MV Discovery

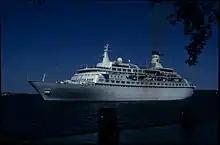
"Island Princess"

The ship began operation in 1972 with Flagship Cruises, under the name "Island Venture". In 1974, she was sold to P&O's Princess Cruises along with sister ship . The pair were renamed "Island Princess" and "Pacific Princess", the latter, laid up since 2008 at the San Giorgio del Porto shipyard in Genoa, Italy, was scrapped at Aliağa, Turkey. Both appeared in the 1970s television sitcom "The Love Boat". "Island Princess" operated as part of the Princess fleet until 1999, when she was sold on to Hyundai Merchant Marine of South Korea. Renamed "Hyundai Pungak" her role was to transport South Korean pilgrims to religious sites in North Korea.